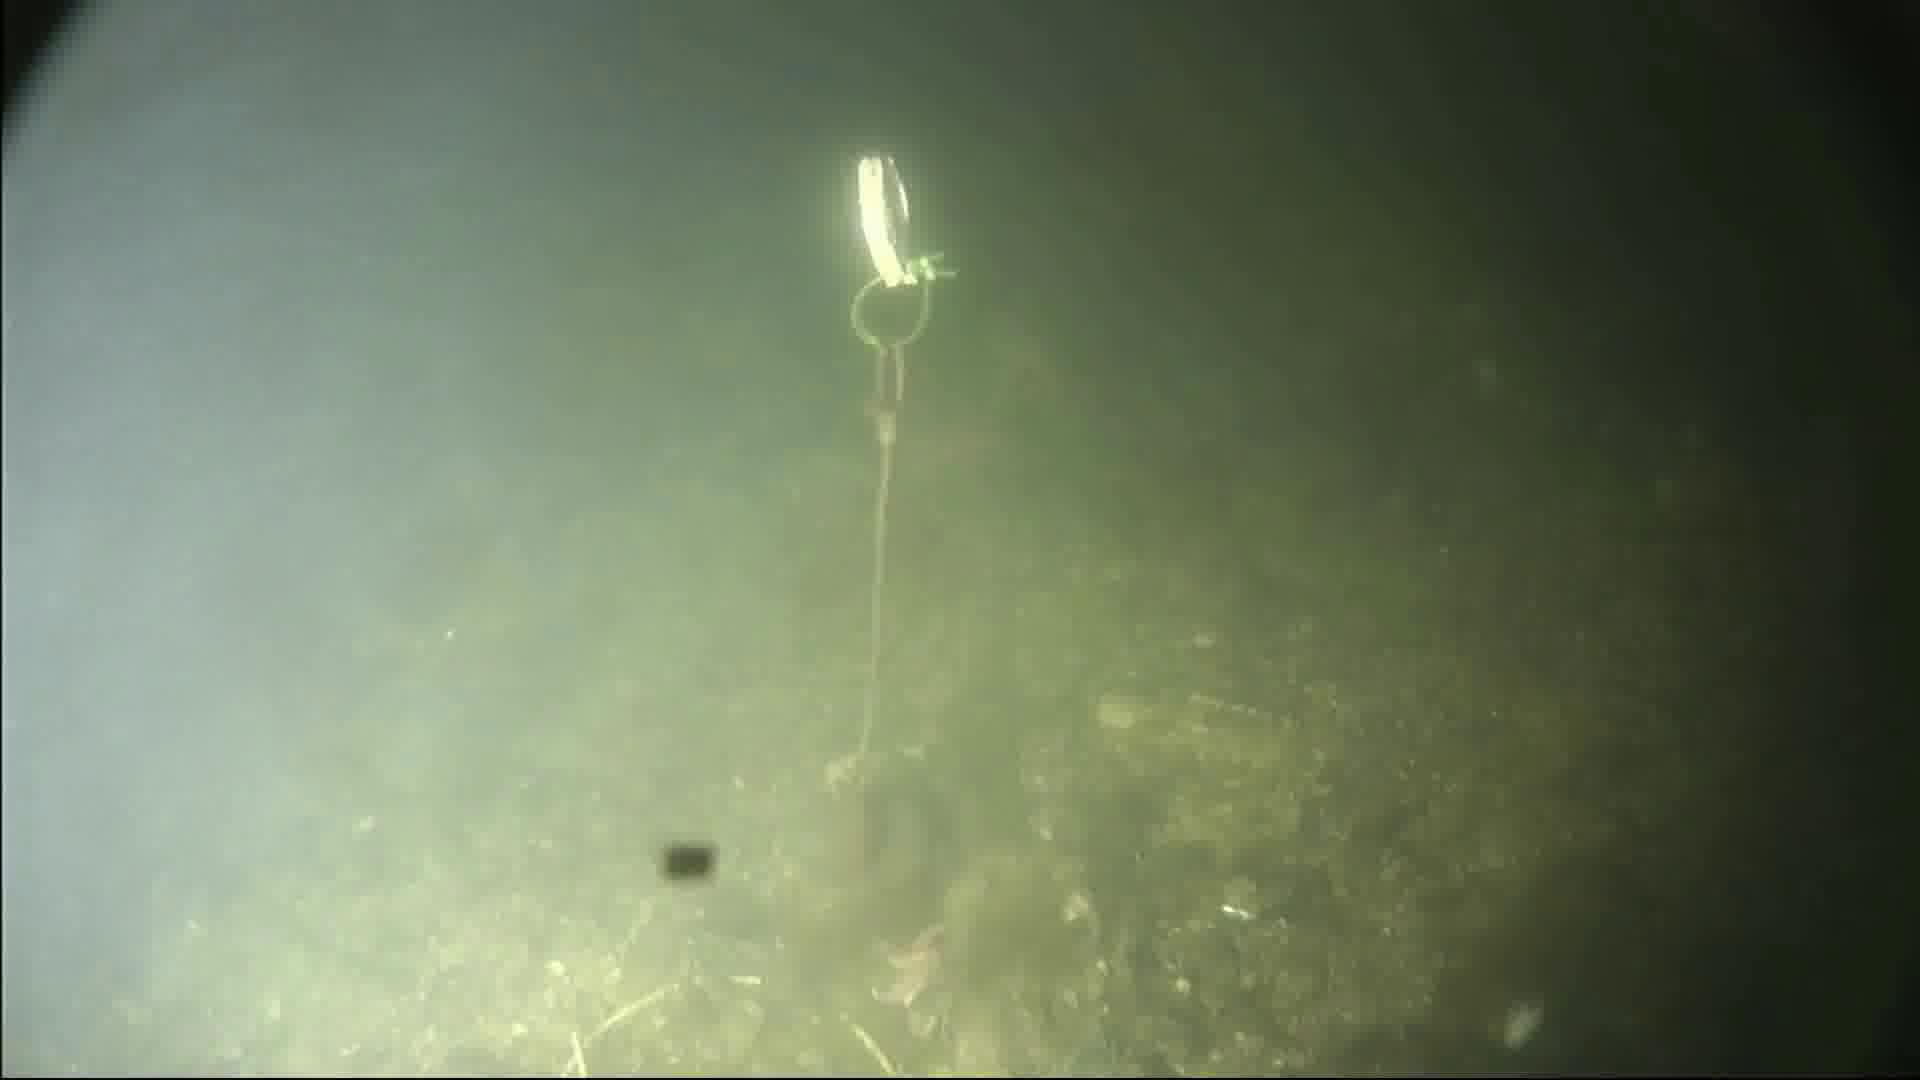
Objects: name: starfish